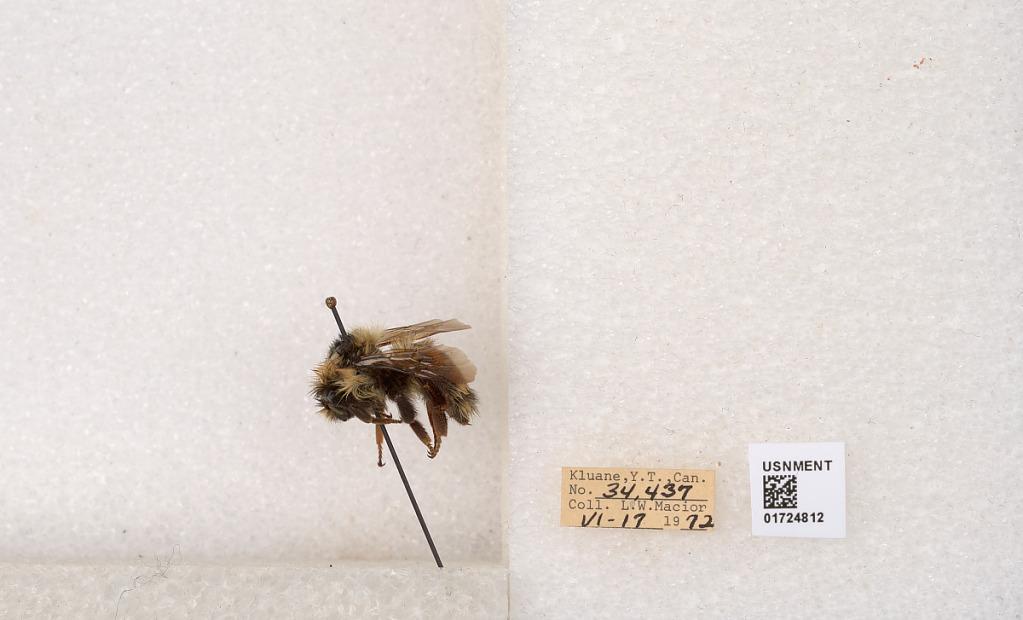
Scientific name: Bombus (Pyrobombus) sylvicola Kirby
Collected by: L. Macior
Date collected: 1972-6-17
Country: Canada
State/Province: Yukon Territory
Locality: Kluane National Park and Reserve
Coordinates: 60.7493, -139.504